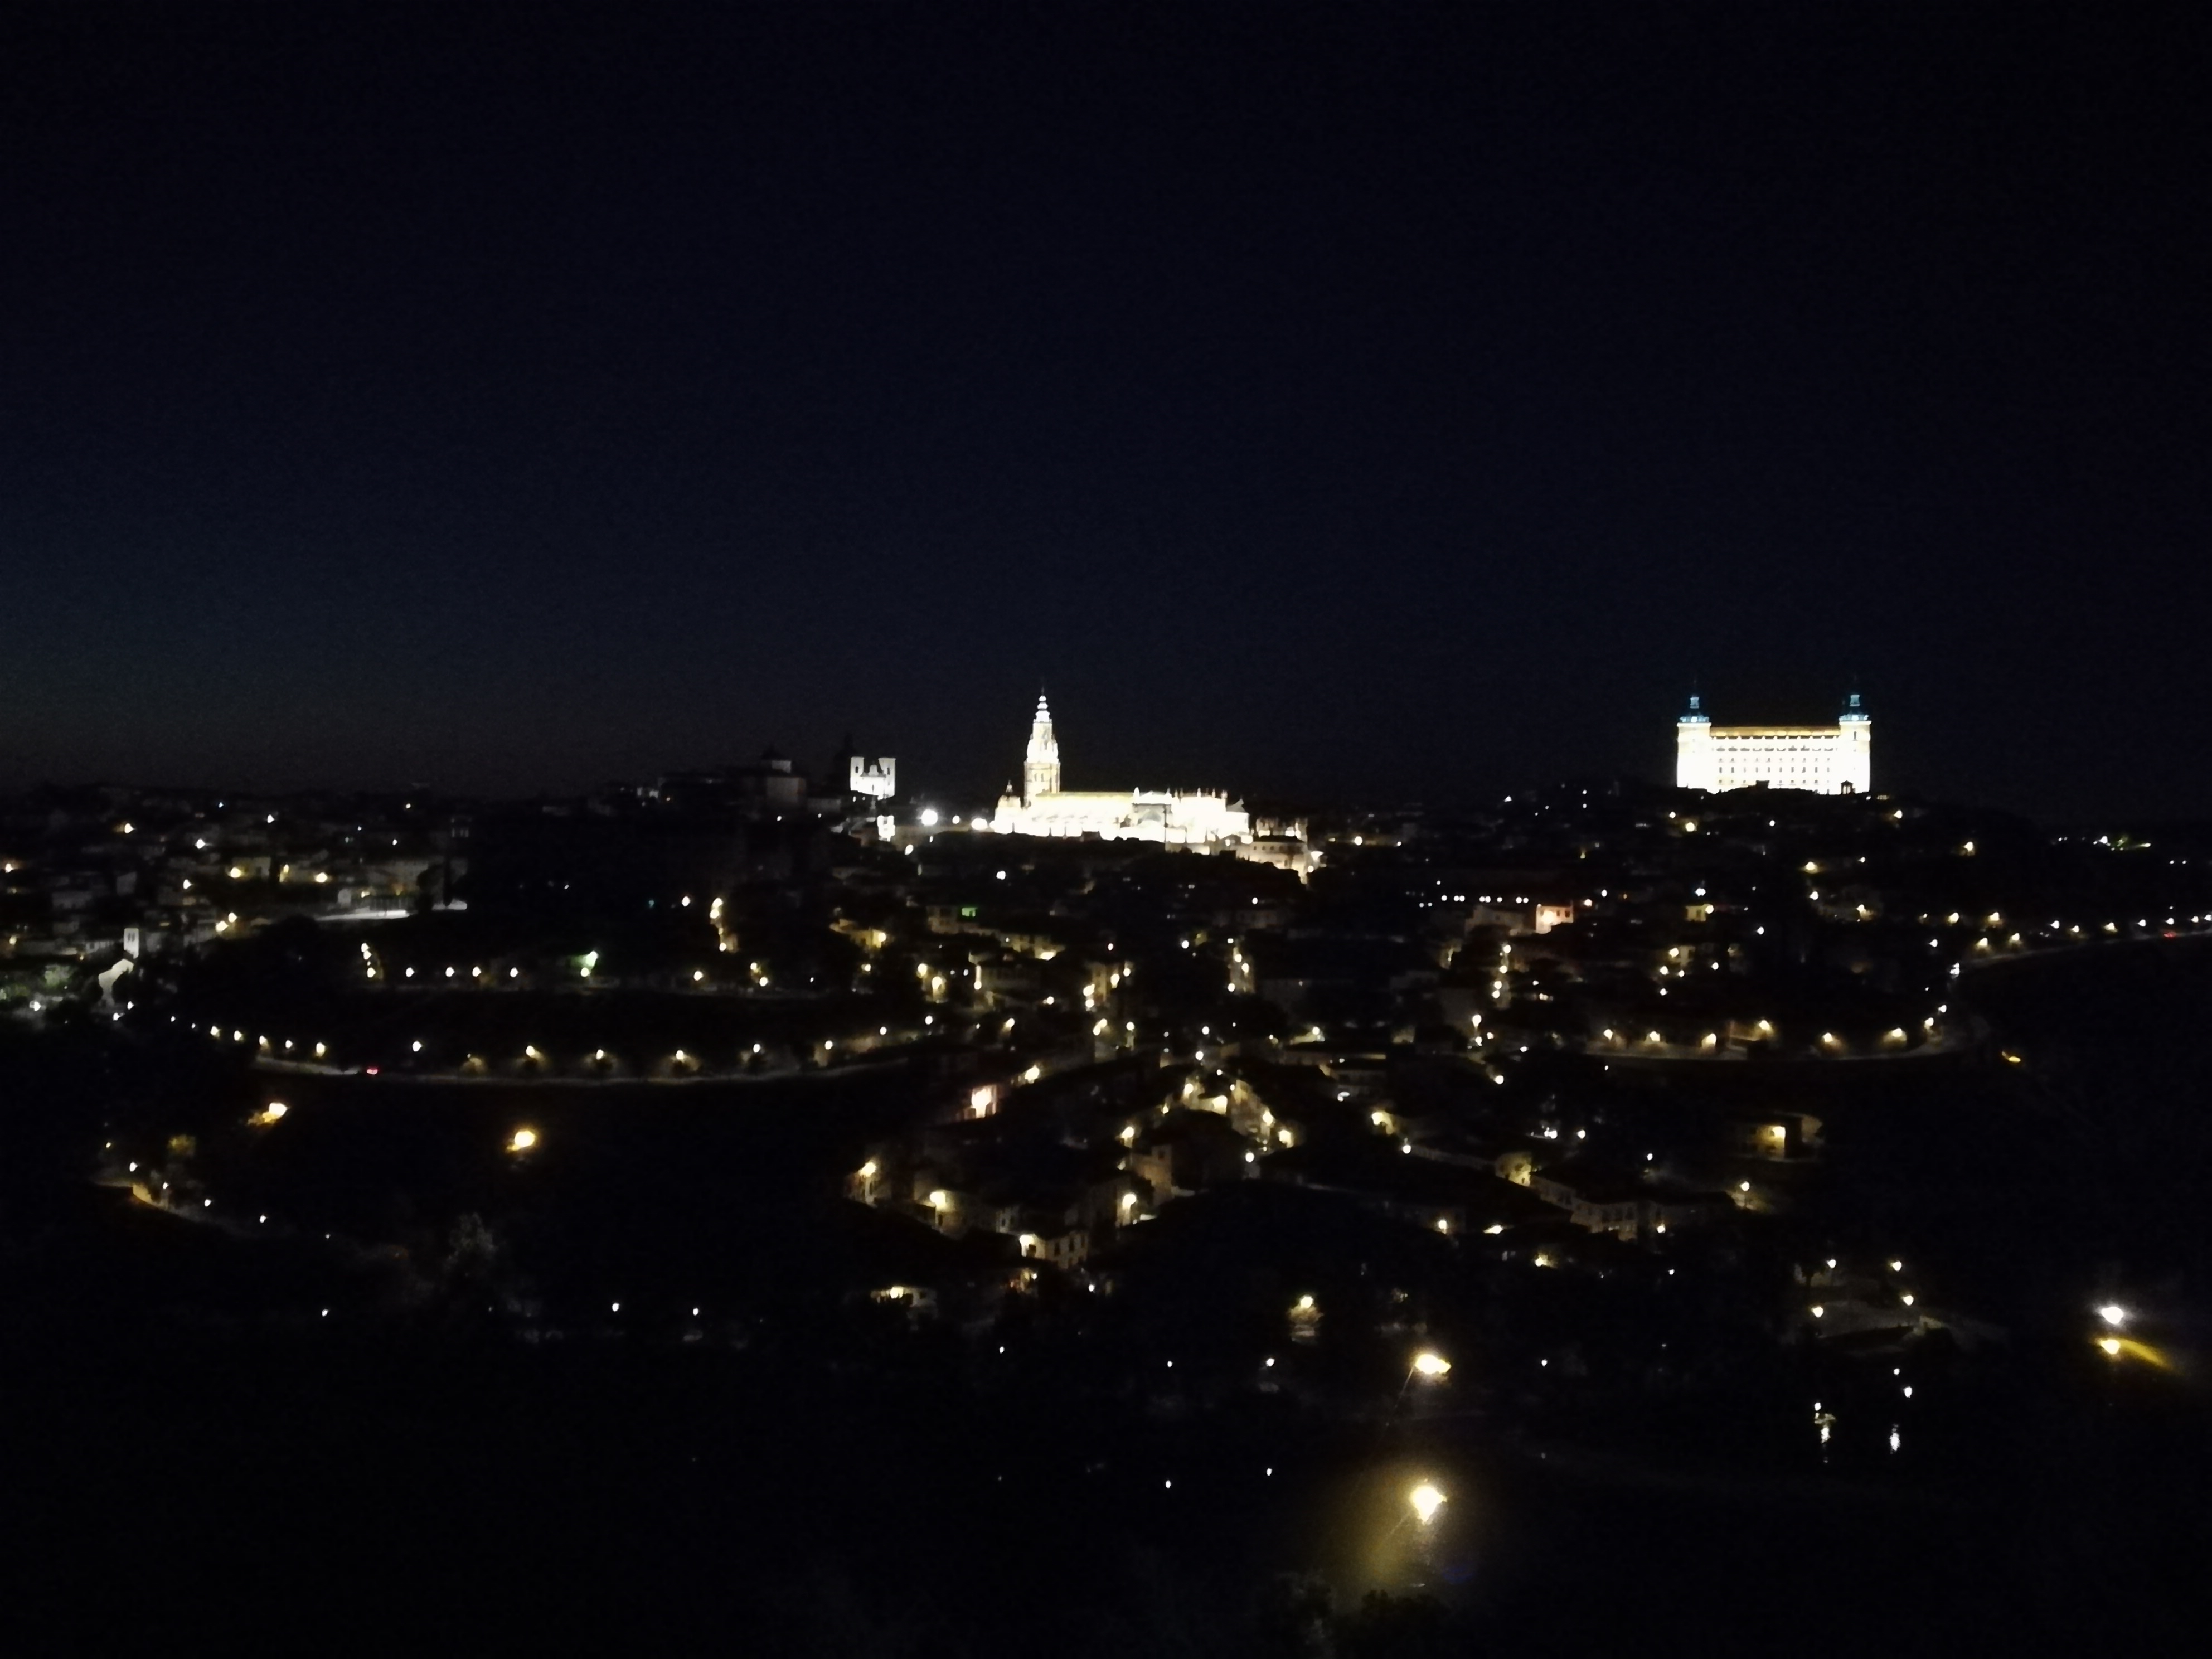
night, sky, city, landmark, light, metropolitan area, human settlement, urban area, cityscape, lighting, darkness, midnight, atmosphere, skyline, metropolis, photography, cloud, architecture, space, tower, horizon, evening, downtown, building